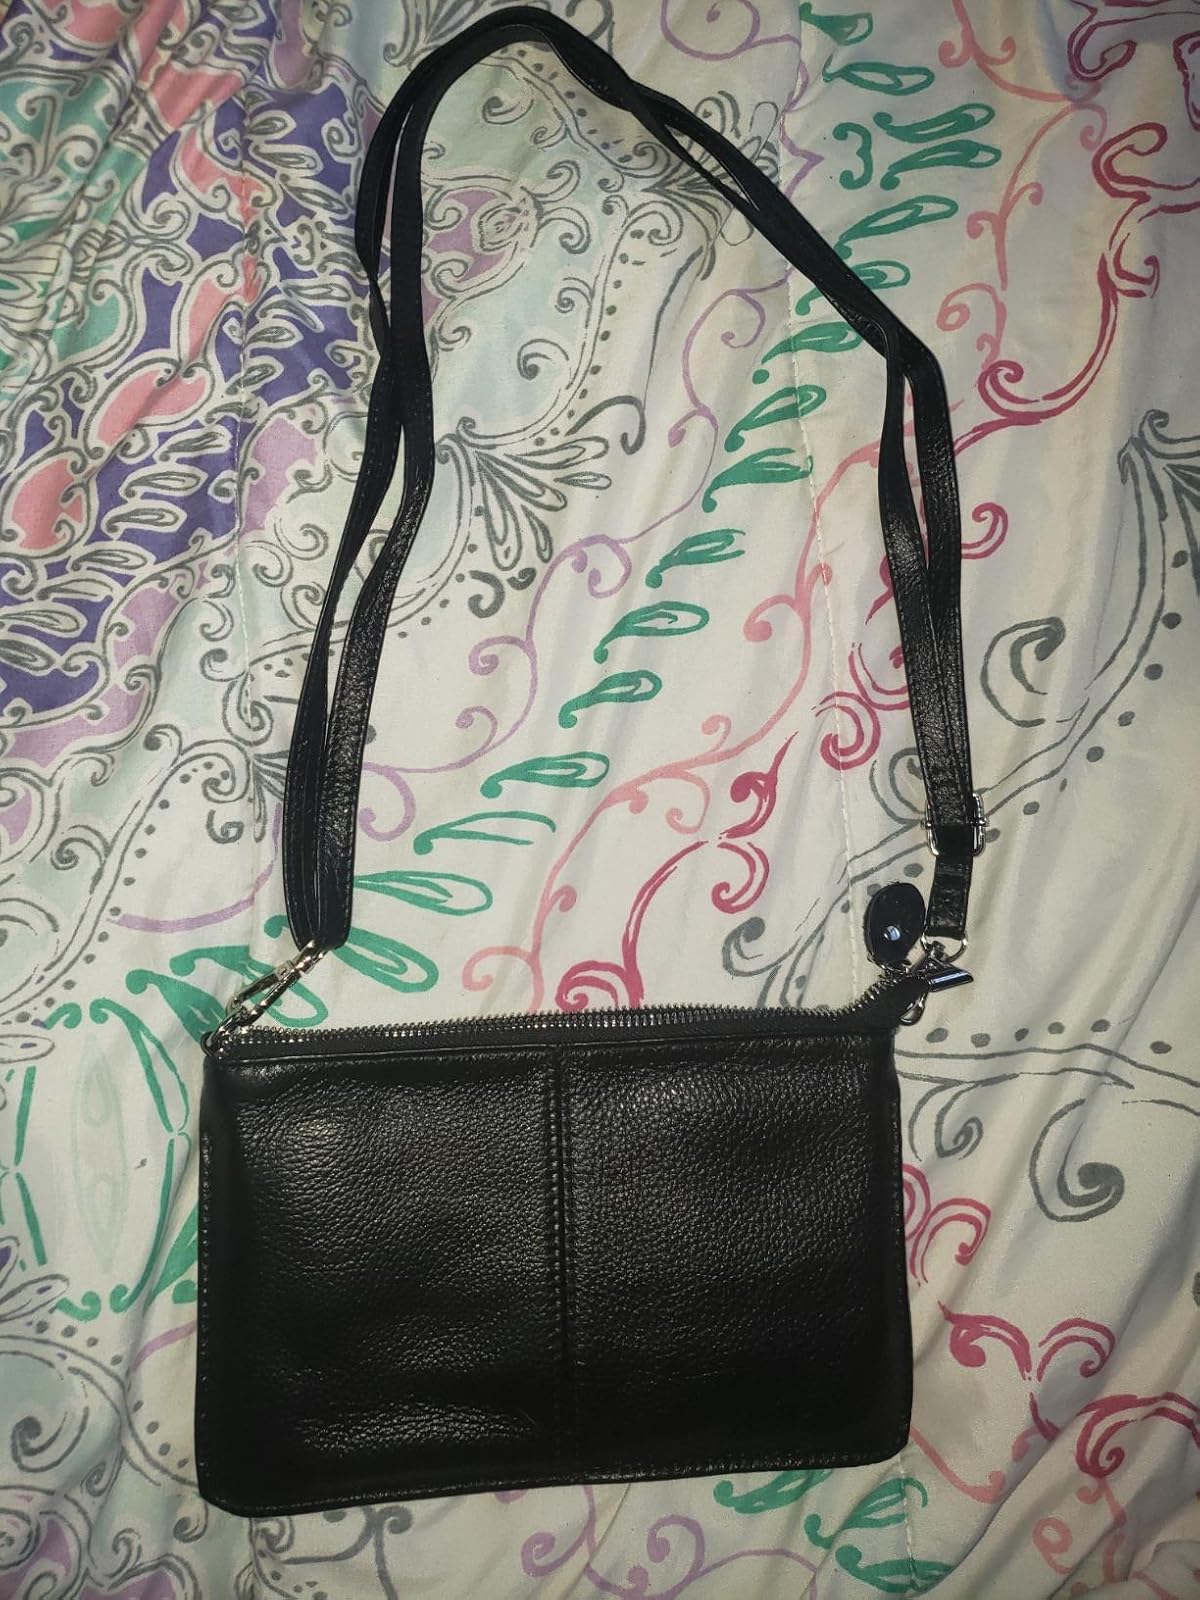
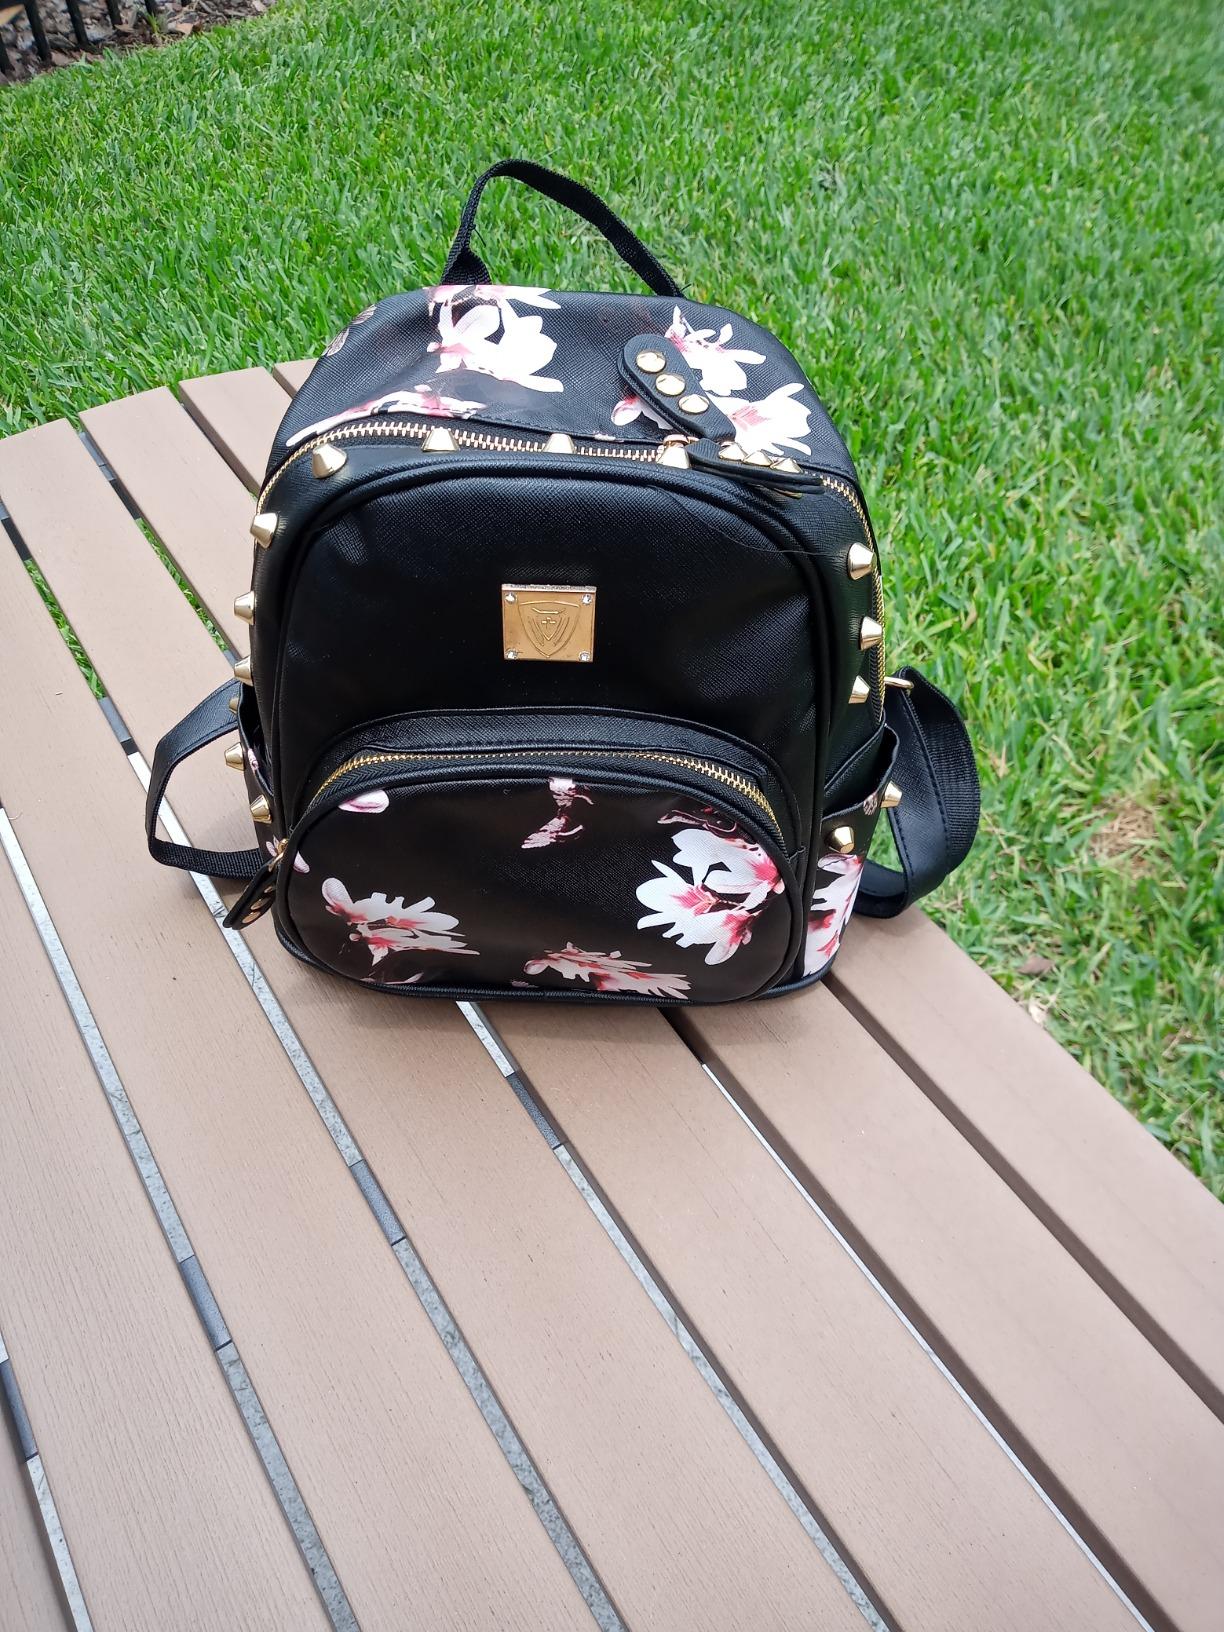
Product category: accessories_handbag
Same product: no